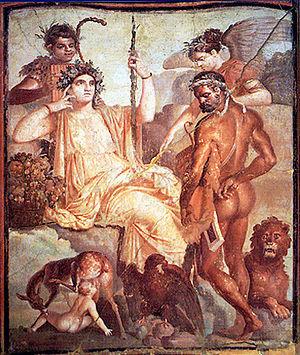
Herculanum était une ville romaine antique située dans la région italienne de Campanie, détruite par l'éruption du Vésuve en l'an 79 apr. J.-C., conservée pendant des siècles dans une gangue volcanique et remise au jour à partir du XVIIIᵉ siècle par les Bourbon-Deux-Siciles qui régnaient sur Naples.